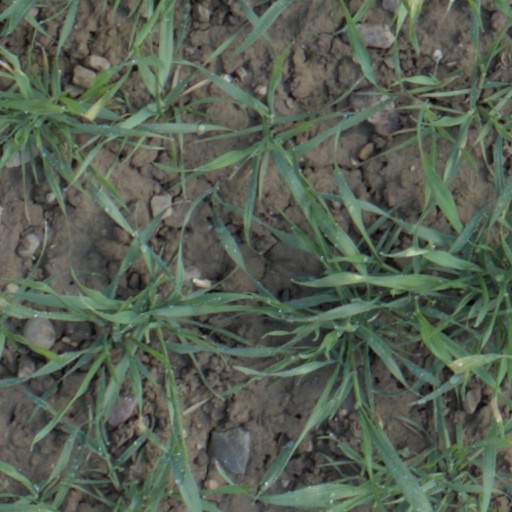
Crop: wheat